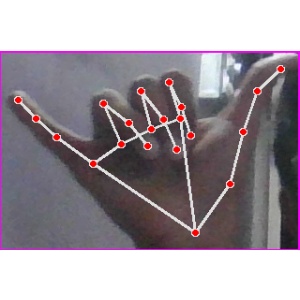
अक्षर: य